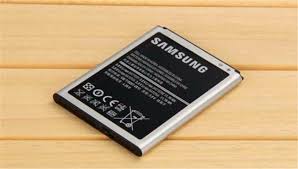
Waste category: battery